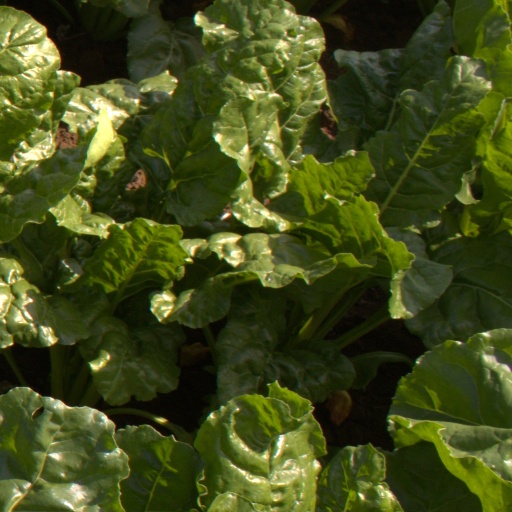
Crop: sugar beet